Bob Shemonski

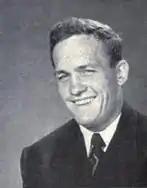
Shemonski as a senior at Maryland

Bob "Shoo Shoo" Shemonski (c. 1933 – c. 2001) was an American football player. He played college football as an end and back for the Maryland Terrapins and was selected in the 1952 NFL draft by the Chicago Bears.